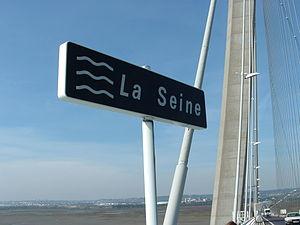
La Seine est un fleuve français, long de 774,76 kilomètres, qui coule dans le Bassin parisien et arrose notamment Troyes, Paris, Rouen et Le Havre. Sa source se situe à 446 m d'altitude à Source-Seine, en Côte-d'Or, sur le plateau de Langres. Son cours a une orientation générale du sud-est au nord-ouest. La Seine se jette dans la Manche entre Le Havre et Honfleur. Son bassin versant, d'une superficie de 79 000 km², englobe près de 30 % de la population du pays.